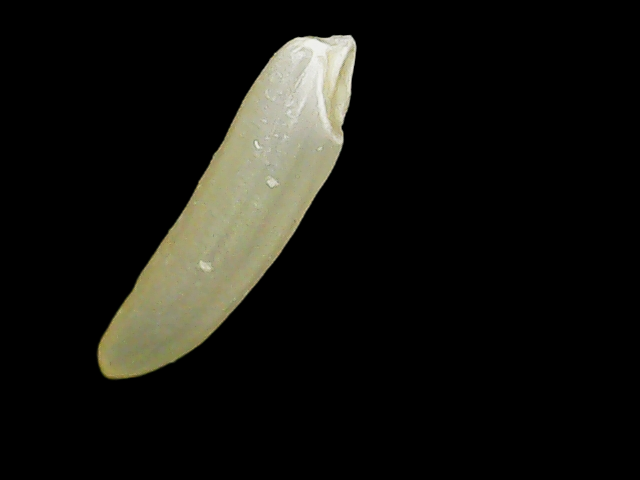
Rice variety: Binadhan25